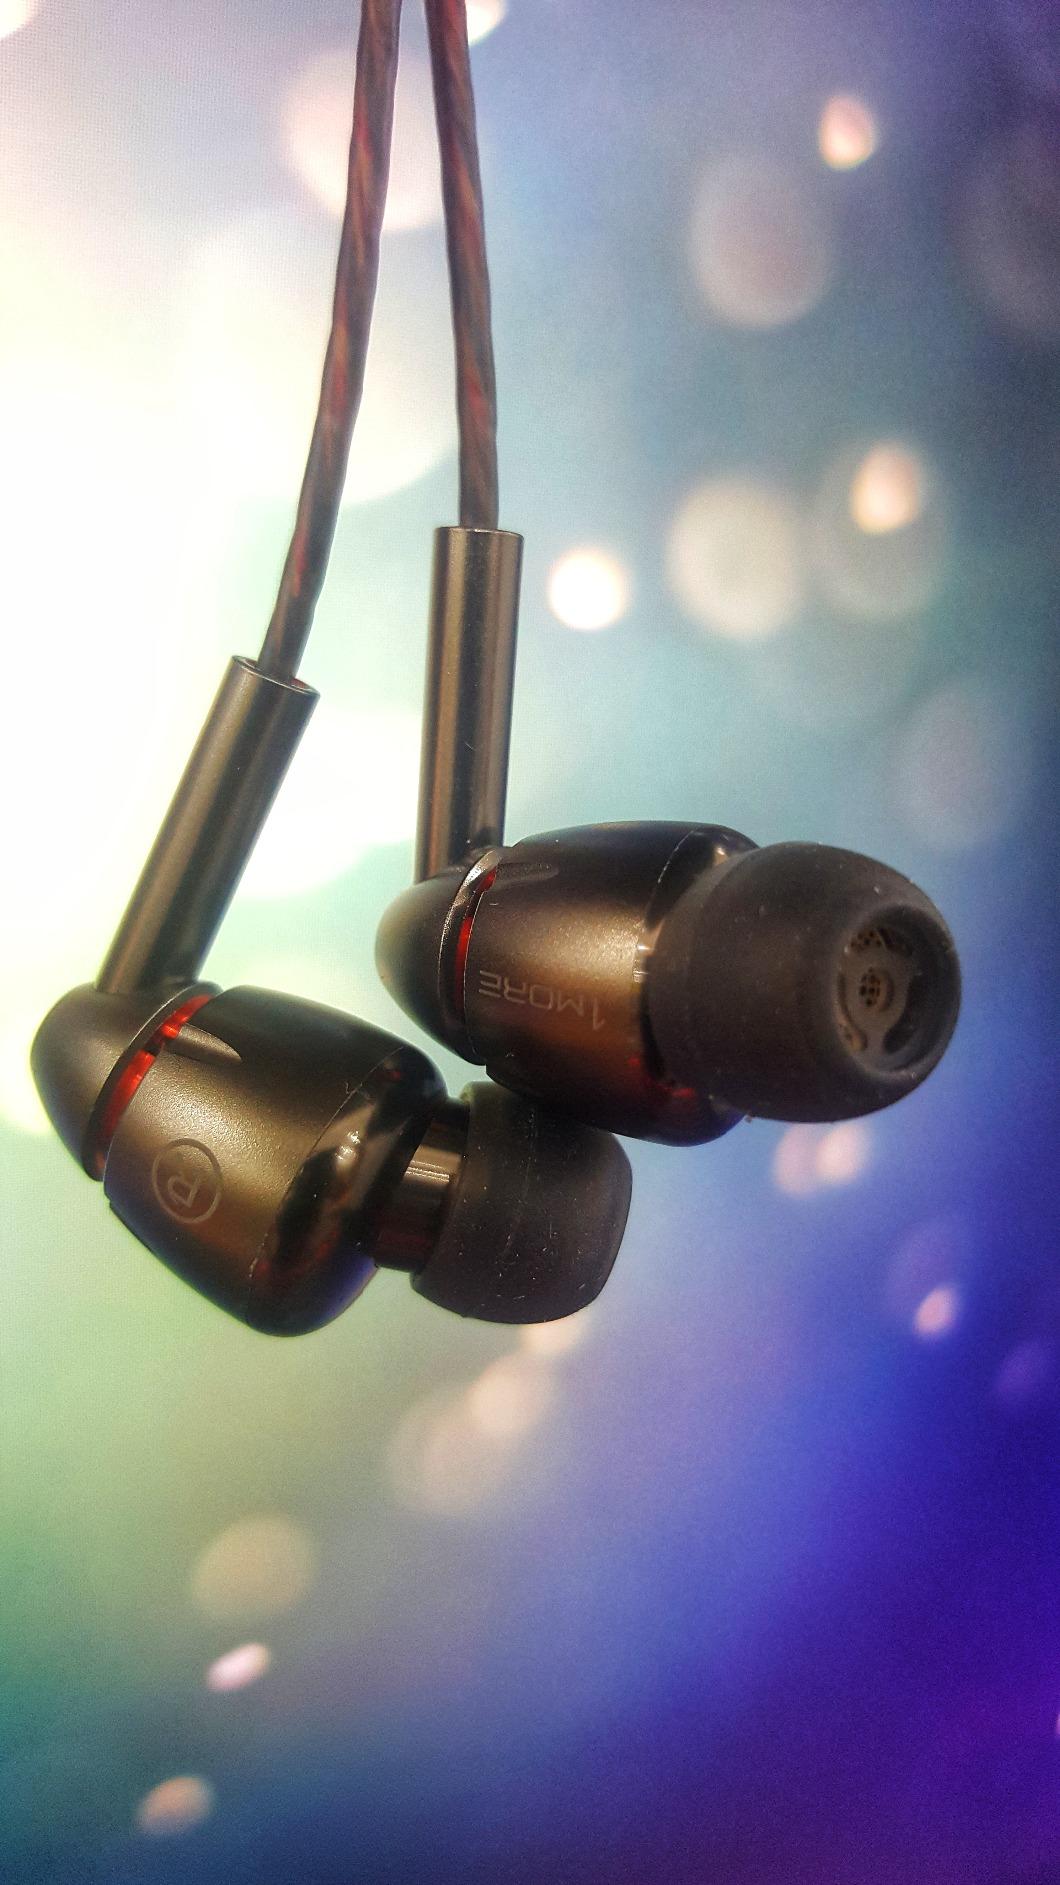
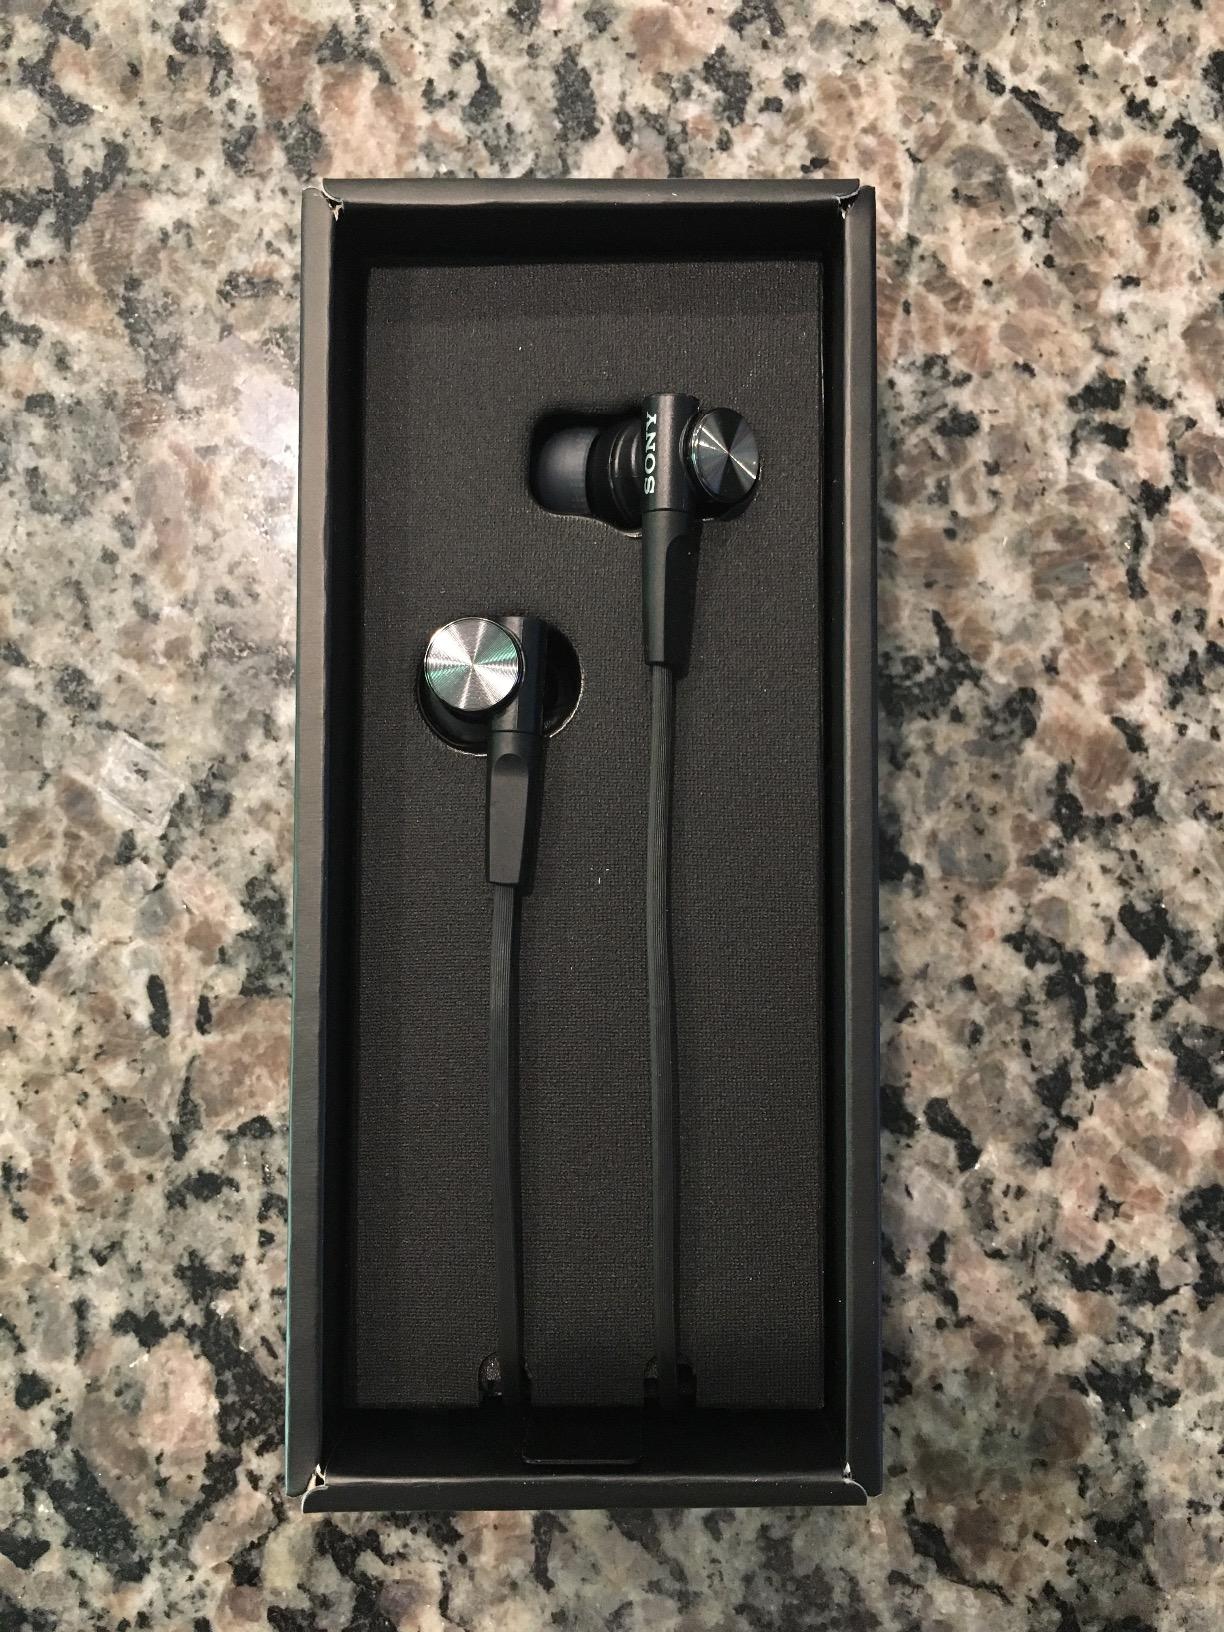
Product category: headphones
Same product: no